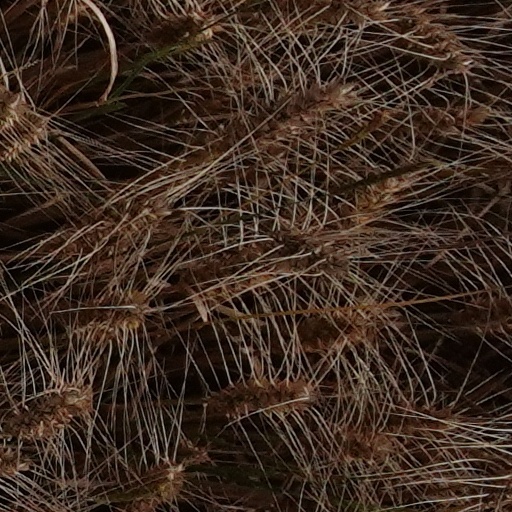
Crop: wheat